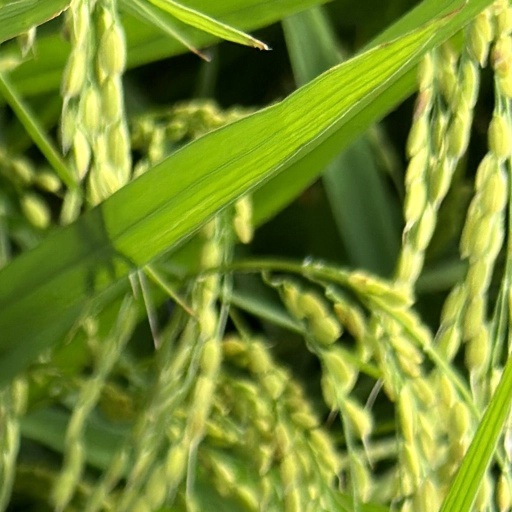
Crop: rice